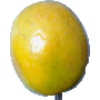
Label: Maracuja 1